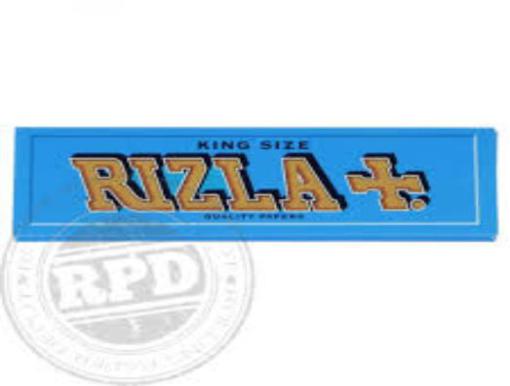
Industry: Necessities